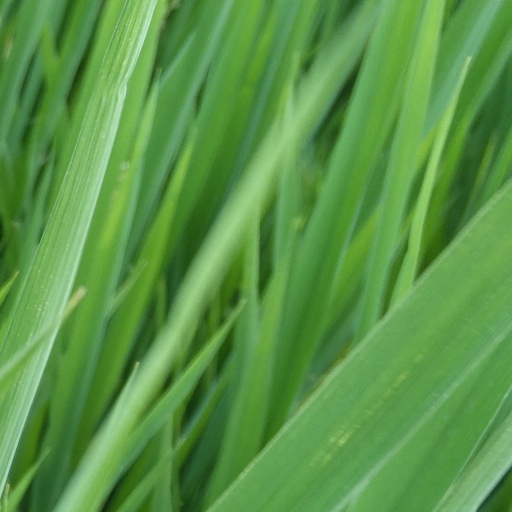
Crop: rice